Ali Zafar

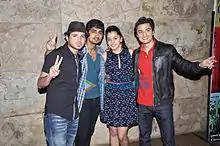
Zafar with Siddharth Narayan, Taapsee Pannu and Divyendu Sharma in Mumbai.

In February 2011, Zafar released his third album "Jhoom", which won the 2012 Lux Style Award for "Best Music Album". He made a special appearance in the film "Luv Ka The End", in which he sang a song, "F.U.N. Fun Funna". He also sung the title song for the film "Love Mein Ghum". He also acted alongside Tara D'Souza in the film "Mere Brother Ki Dulhan", starring Imran Khan and Katrina Kaif, and it was released in September 2011.